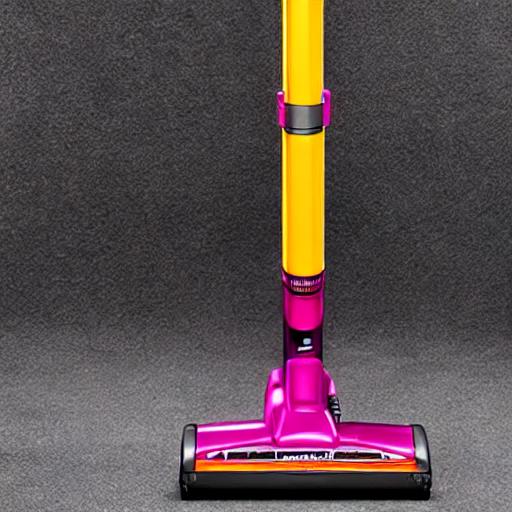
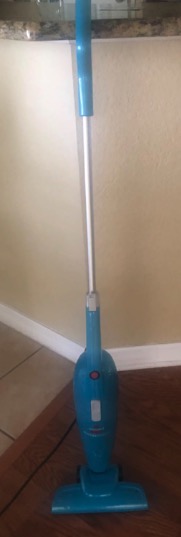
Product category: items_vacuum
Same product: no